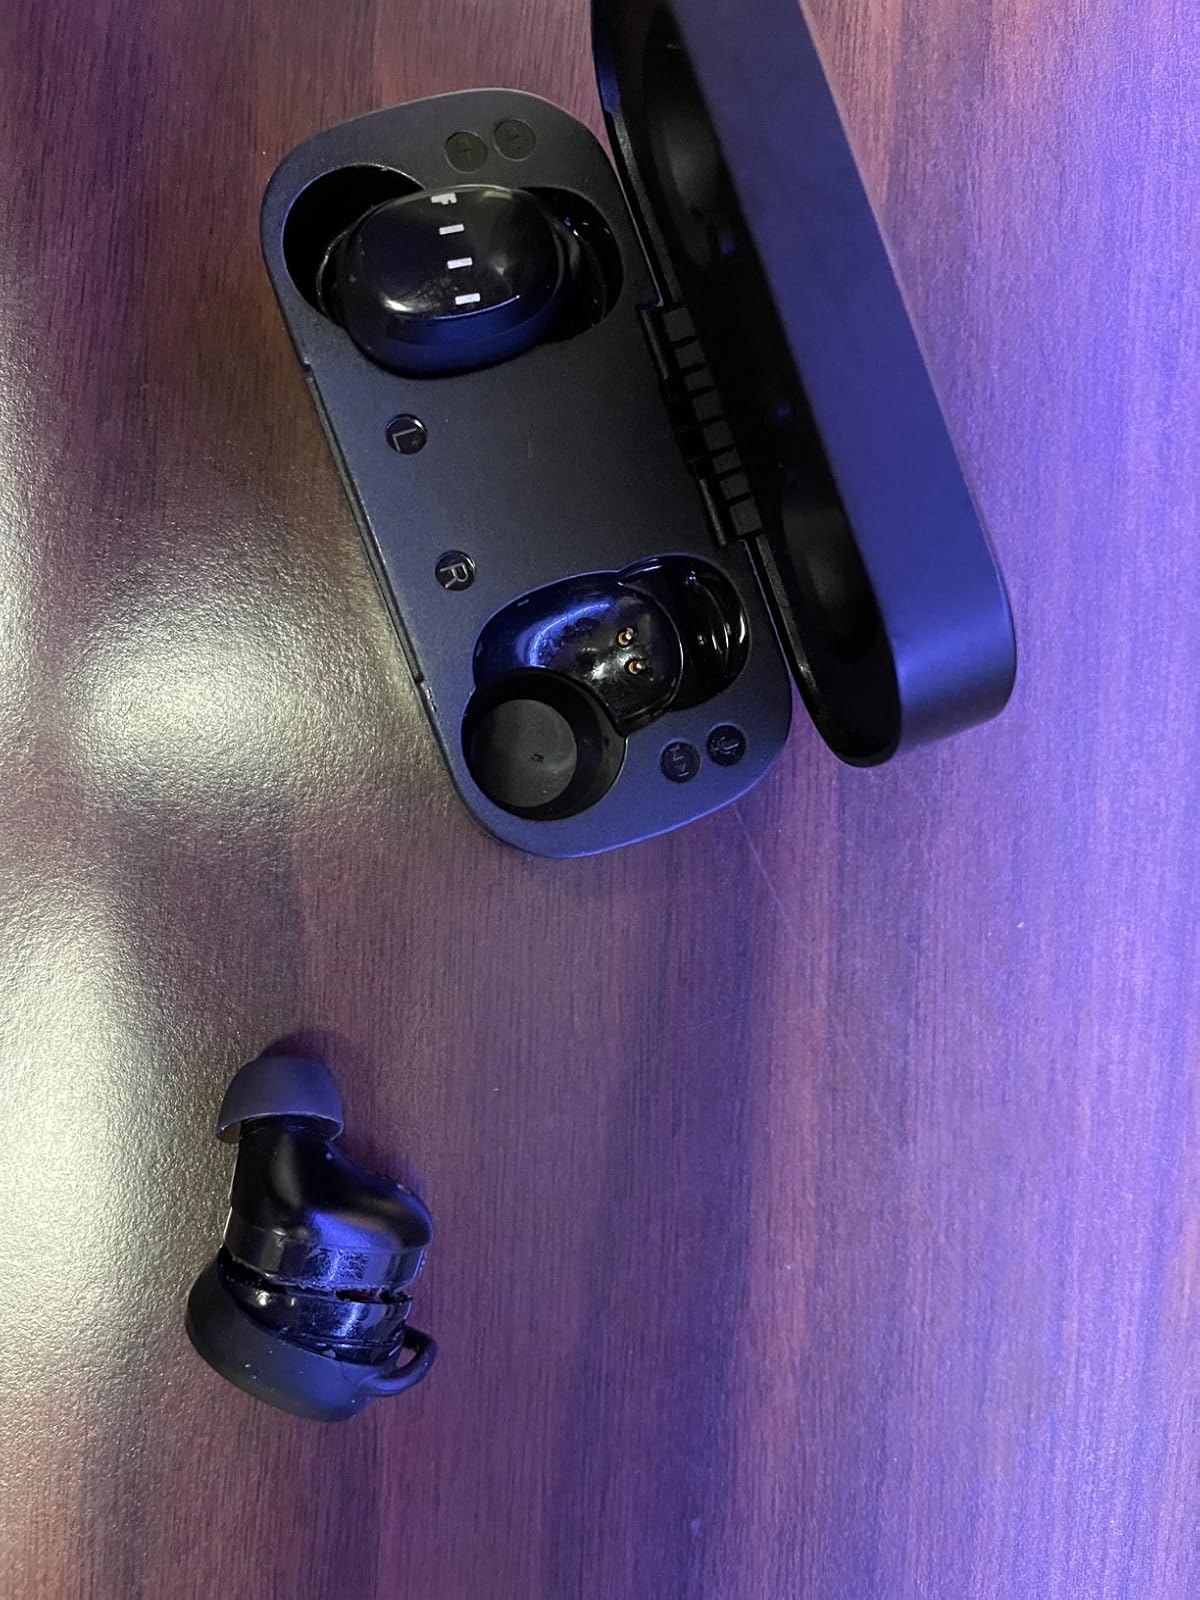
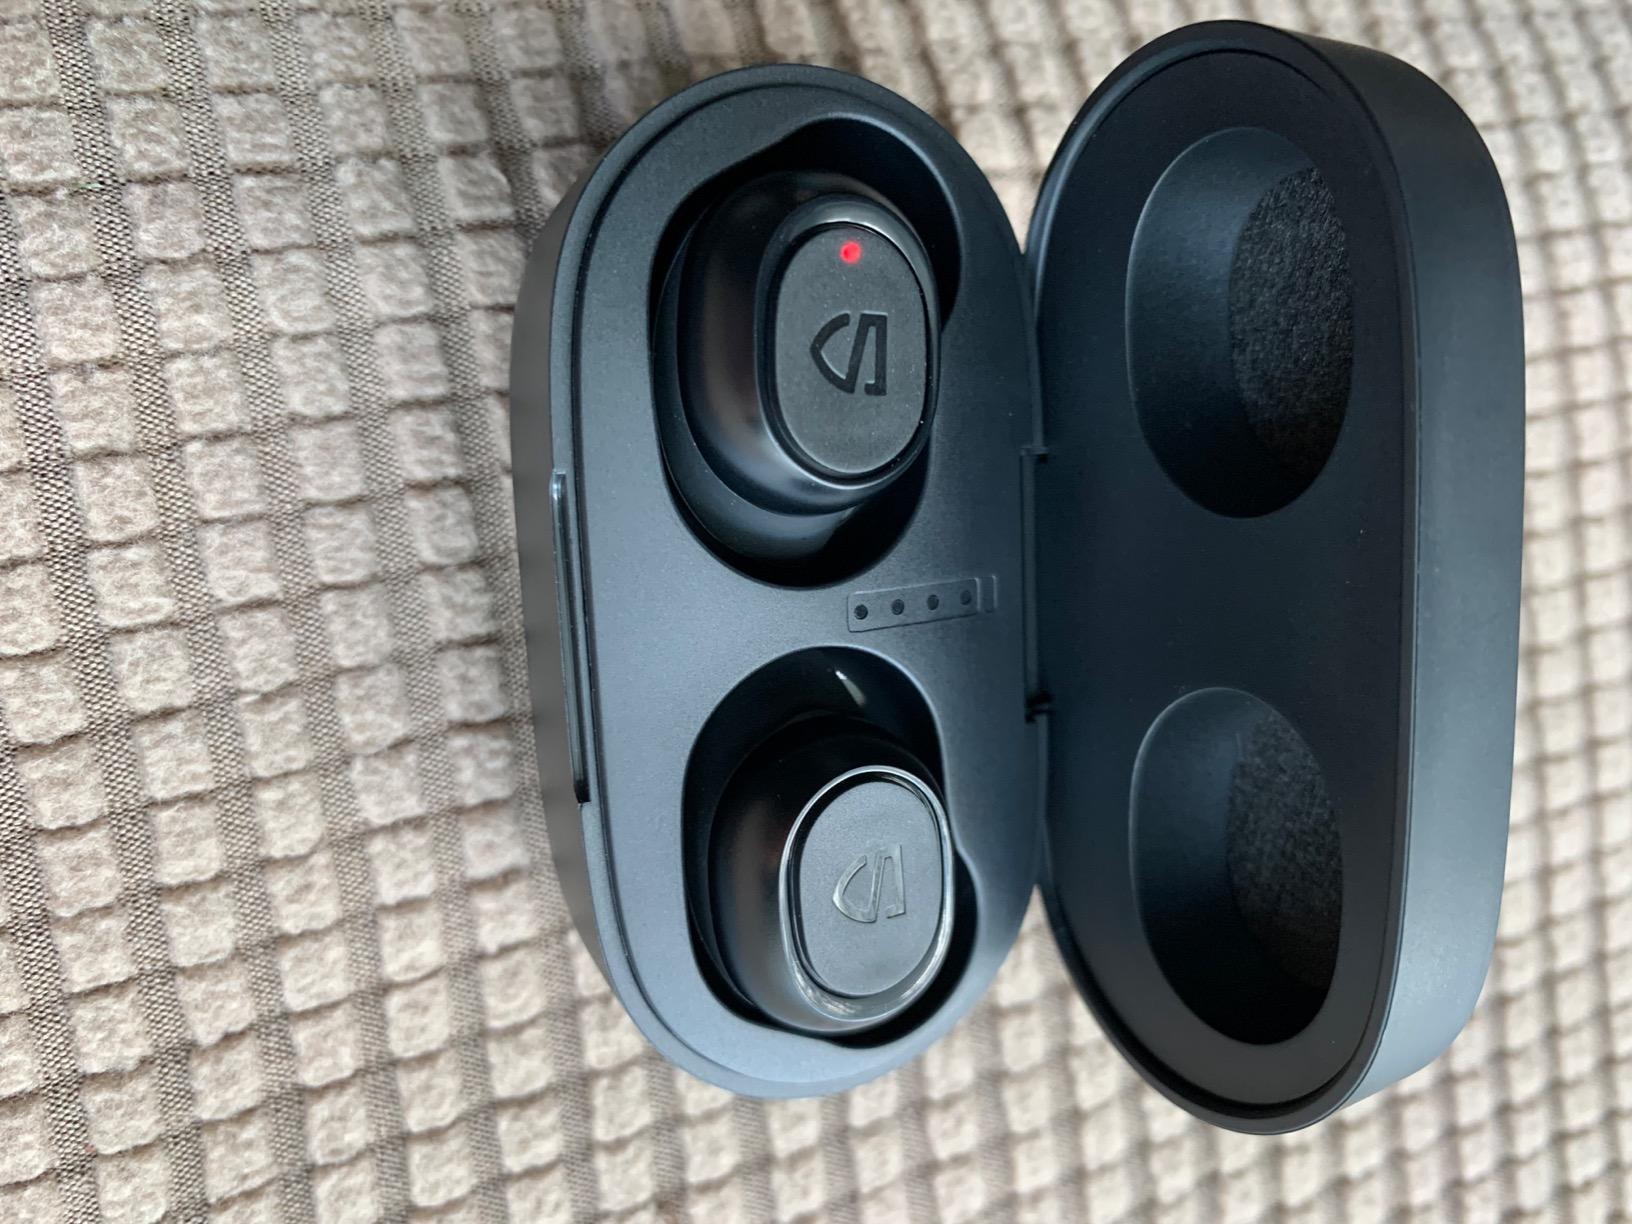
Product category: earbuds
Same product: no